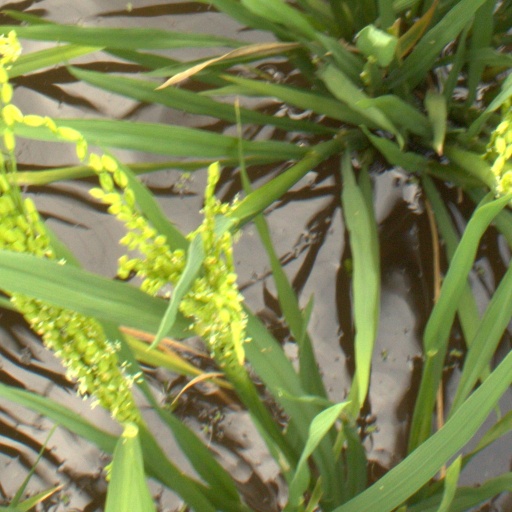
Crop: rice